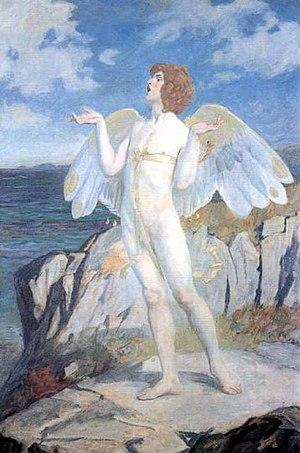
Dans la mythologie celtique irlandaise, Óengus, /'oi:nγus/, est une divinité solaire, fils du dieu céleste Dagda. Son nom signifie « choix unique » et Mac Óc, « fils jeune ».